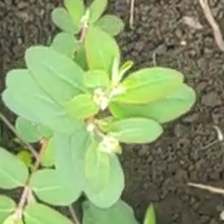
Weed species: Graceful_Sandmart_(Euphorbia hypericifolia)